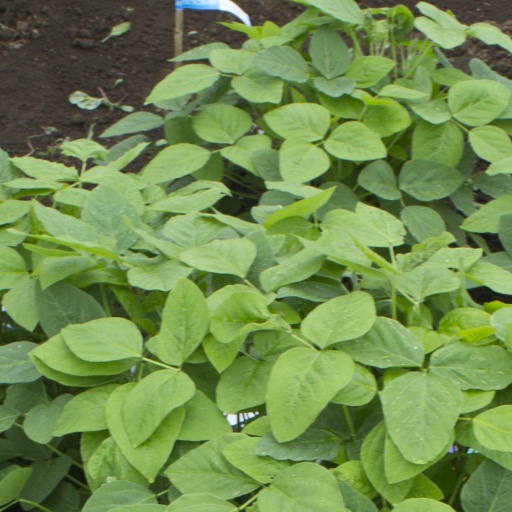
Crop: soybean